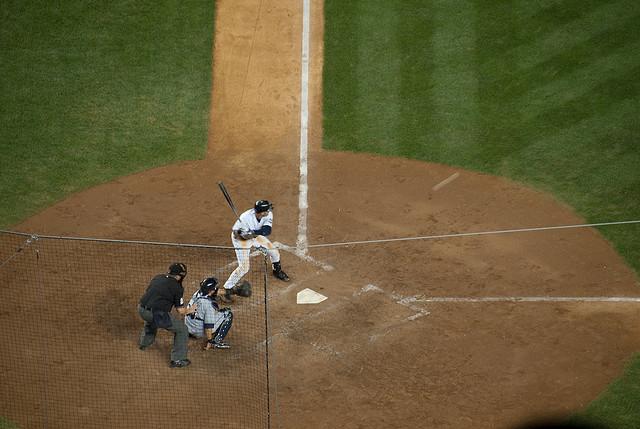
những người đàn ông đang chơi bóng chày ở trên sân